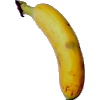
Label: Banana Lady Finger 1